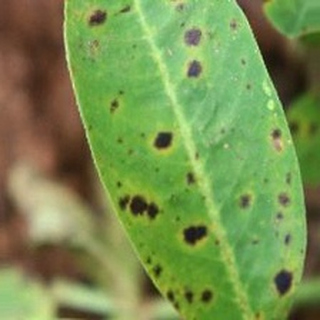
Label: groundnut_late_leaf_spot